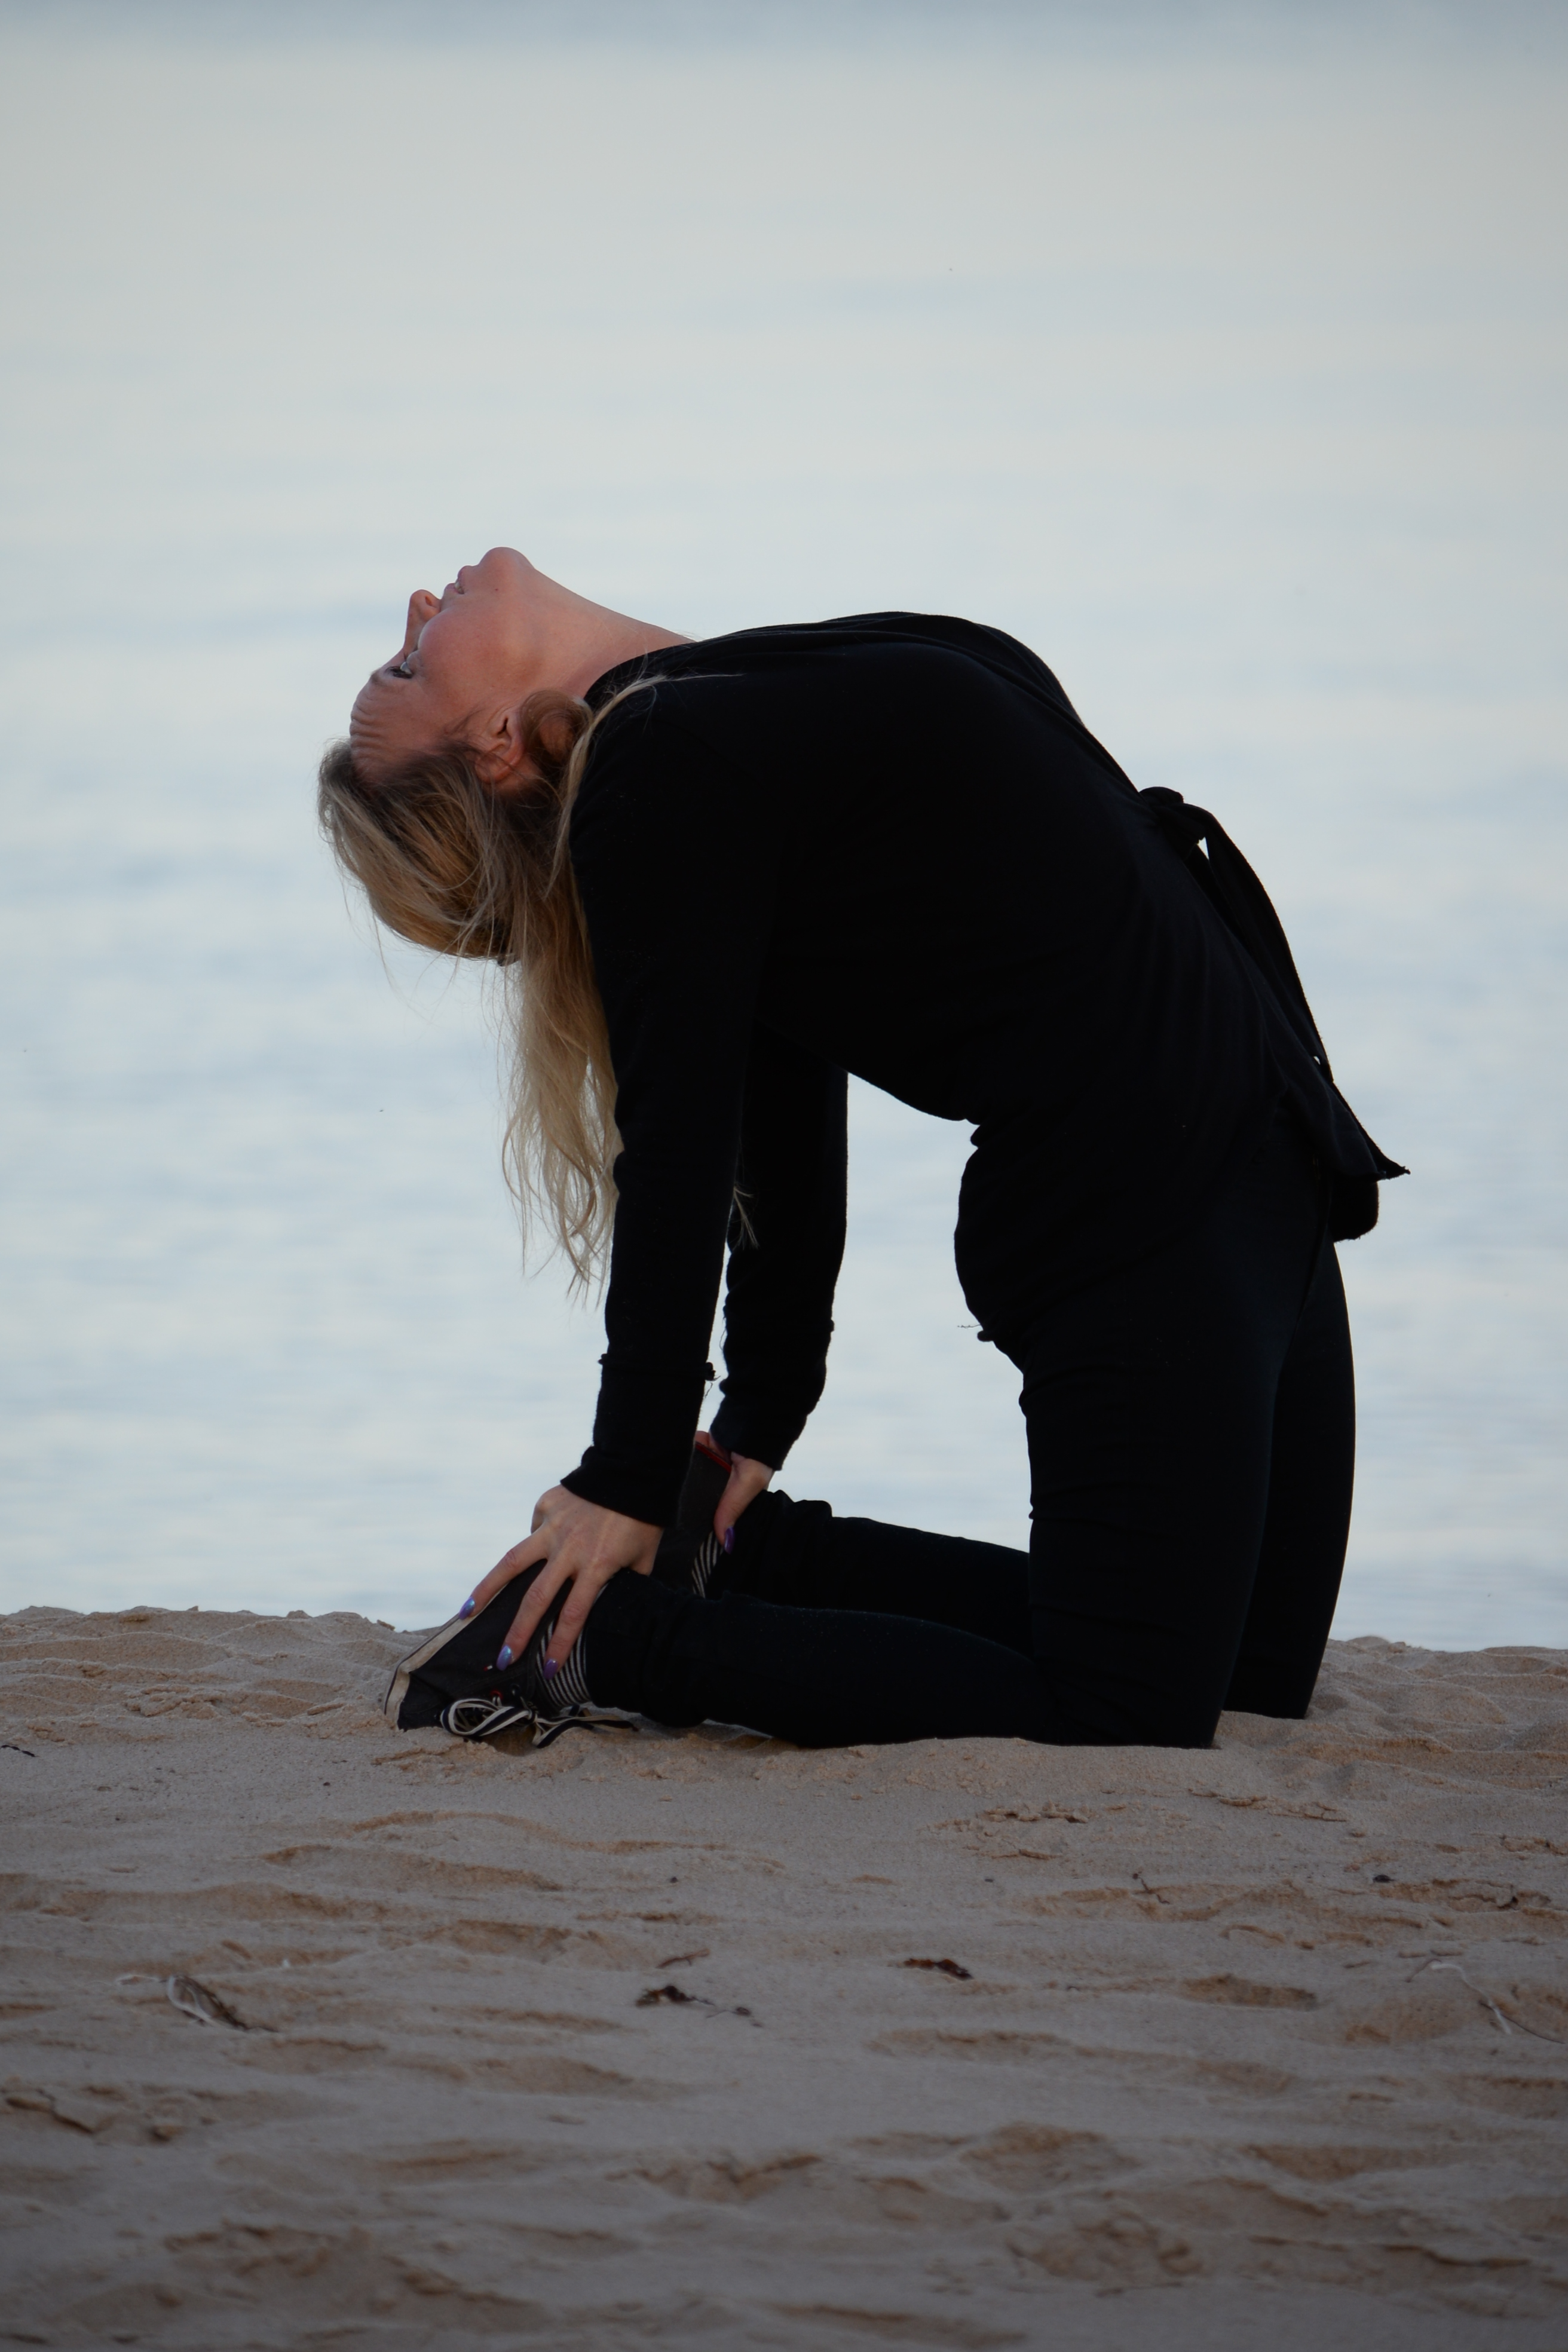
yoga, beach, sunset, standing, sea, photography, sand, fun, vacation, hand, sitting, physical fitness, stretching, ocean, photo shoot